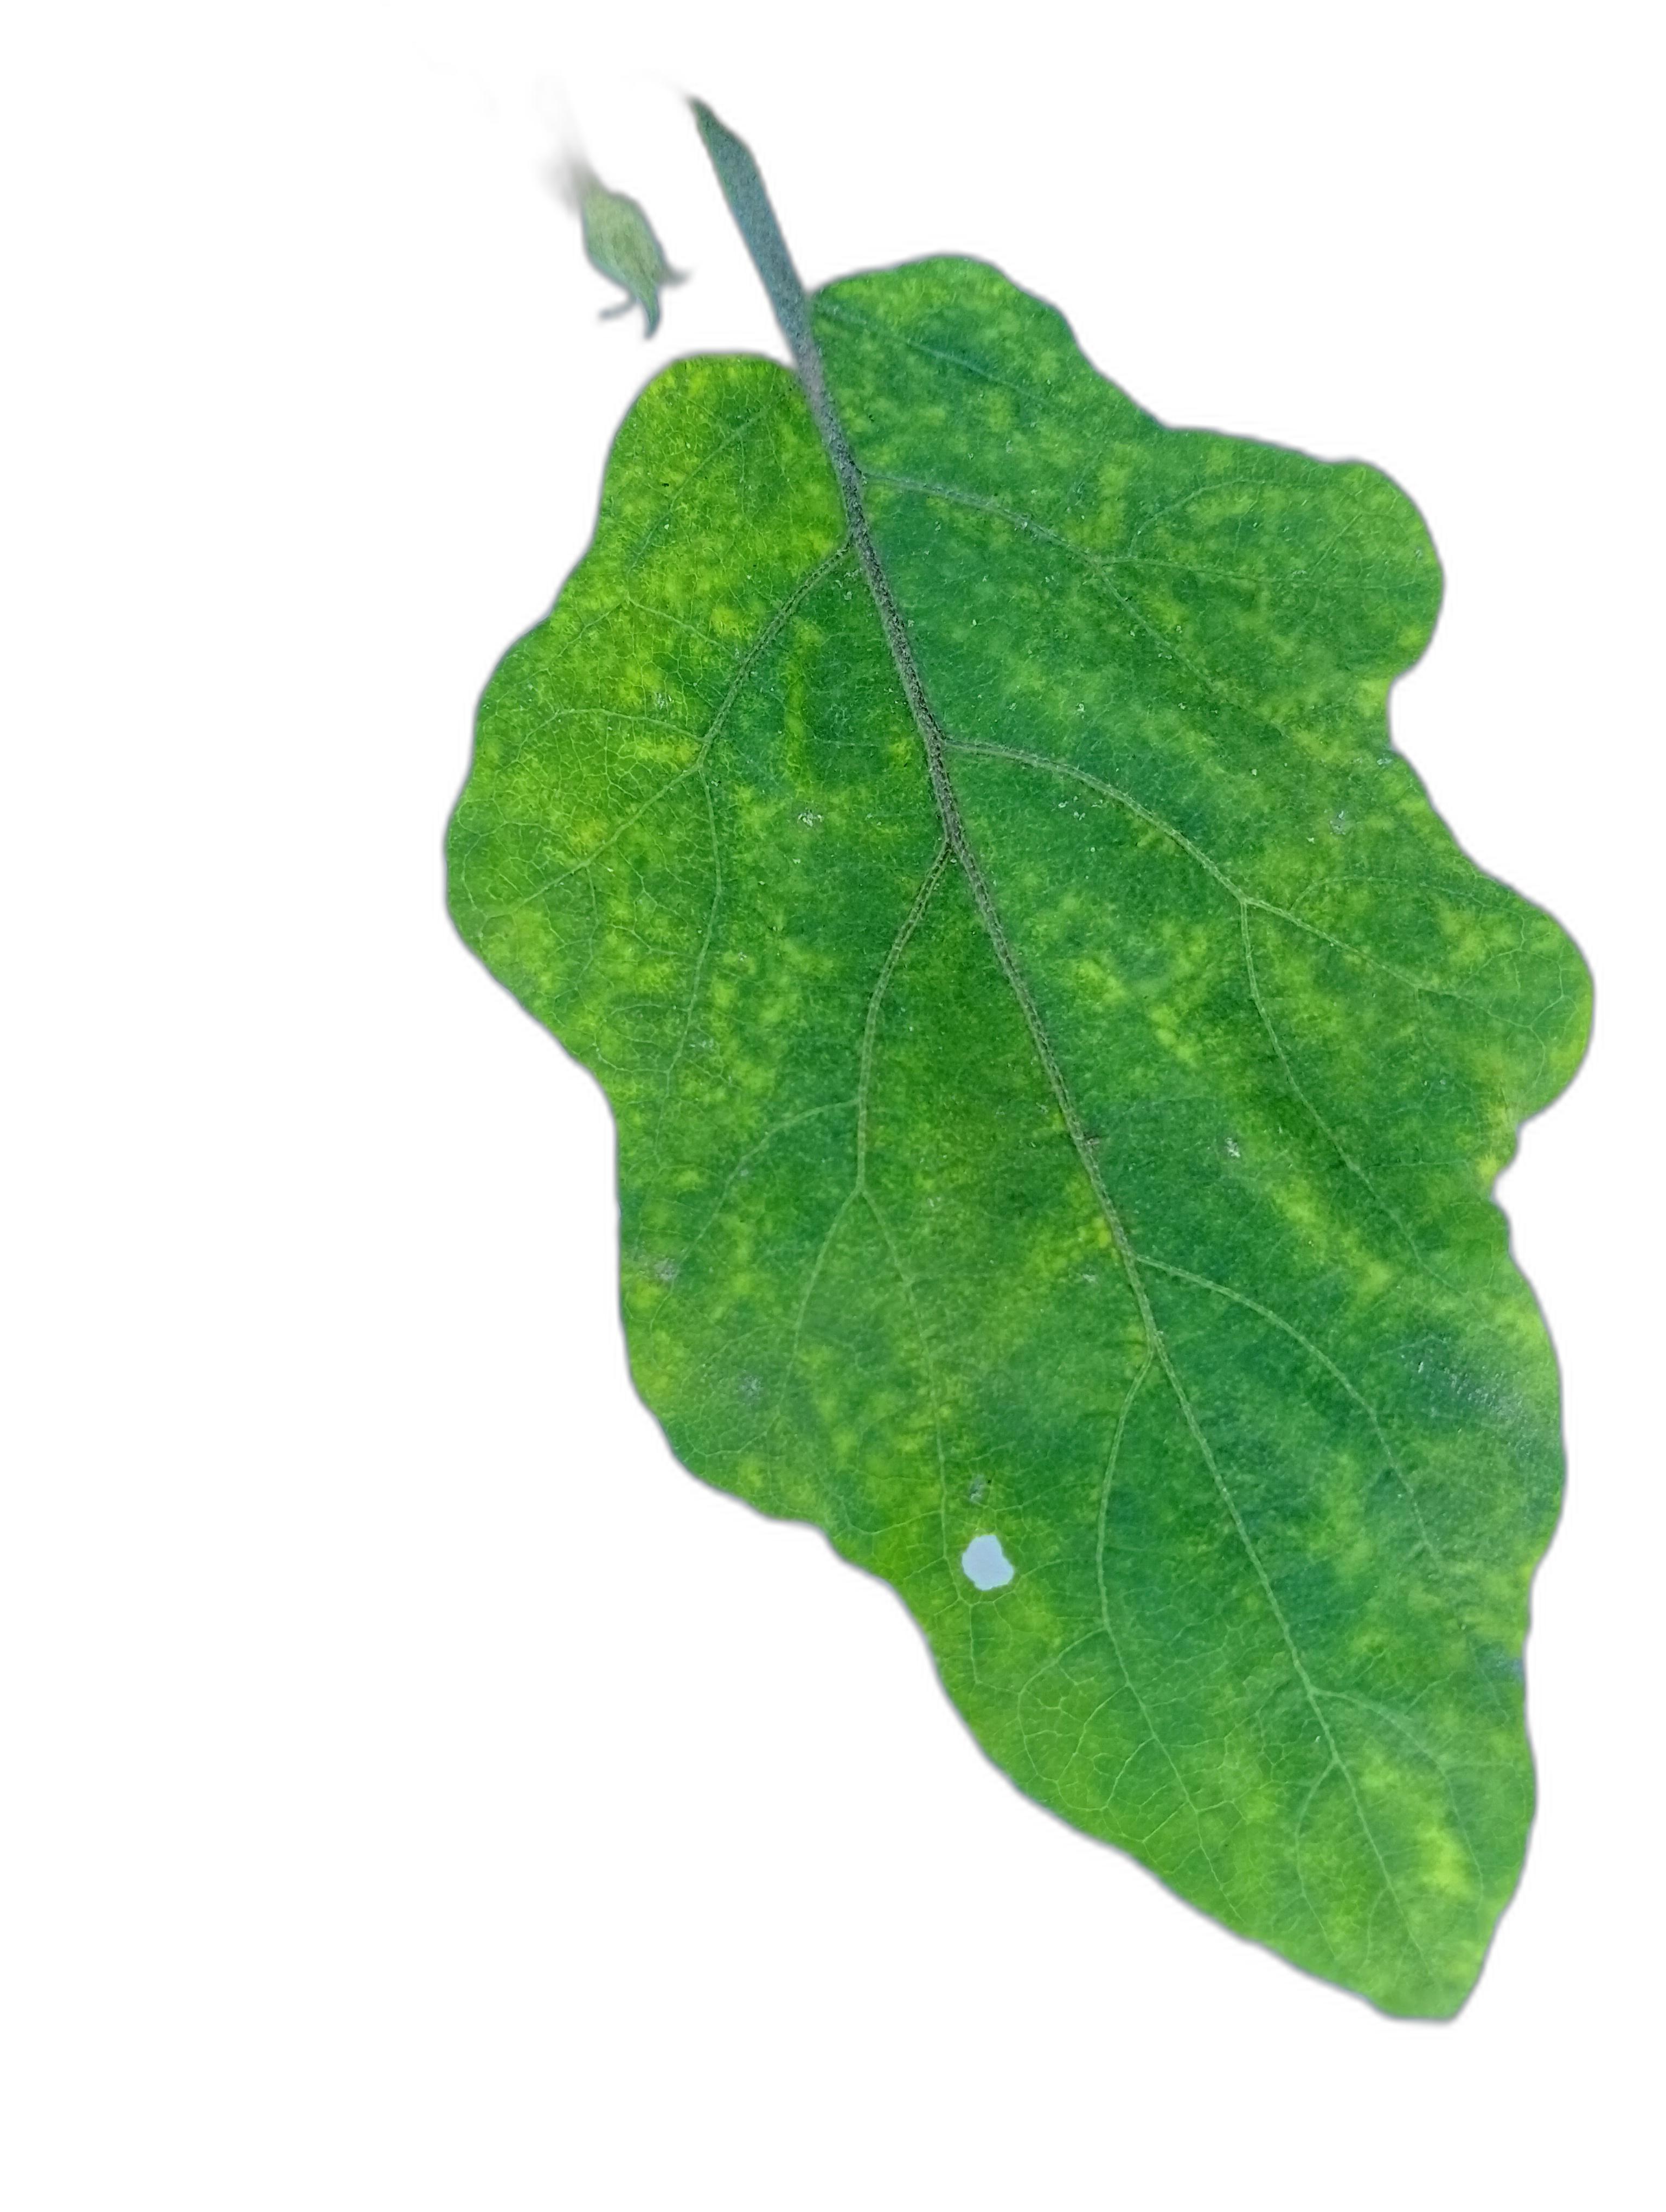
Label: Mosaic Virus Disease